John R. Hamilton (architect)

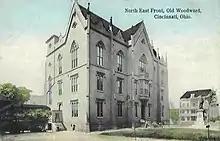
Woodward High School, 1855 (razed 1907)

Hamilton first appears in 1841 as a new partner of Samuel Daukes (1811-1880). Daukes was established in practice in Gloucester and Cheltenham, designing for the rapidly developing railways. Among other commissions for mansions and churches, Daukes and Hamilton designed the main building of Royal Agricultural College near Cirencester, in Victorian Tudor style. Construction began in 1845.